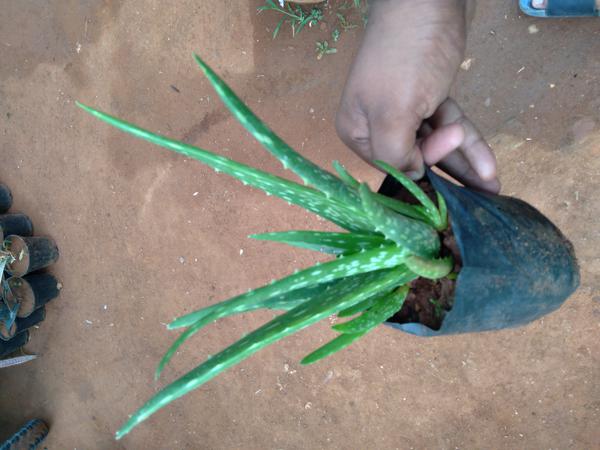
Plant: Aloevera